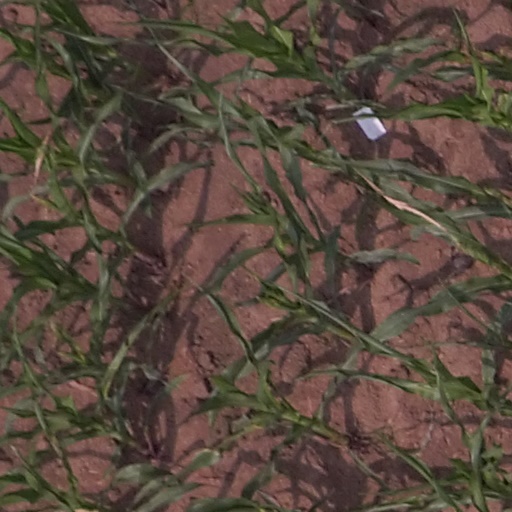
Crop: maize; corn